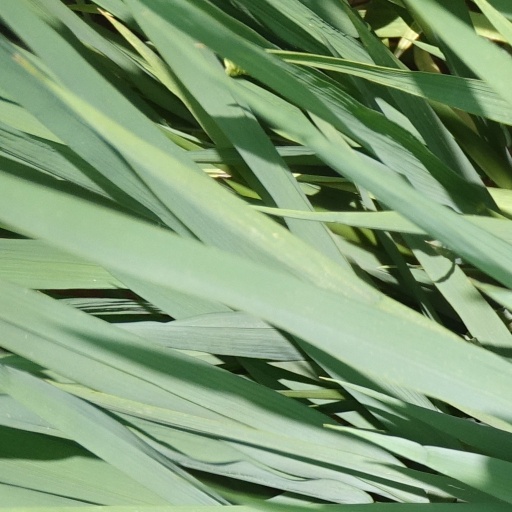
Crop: rice